Nippon Foundation

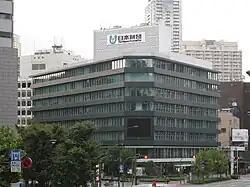
Nippon Foundation headquarters in Akasaka, Tokyo

In 2001, the Peruvian Congress determined that the foundation financed forced sterilizations in that country (1990-1999).